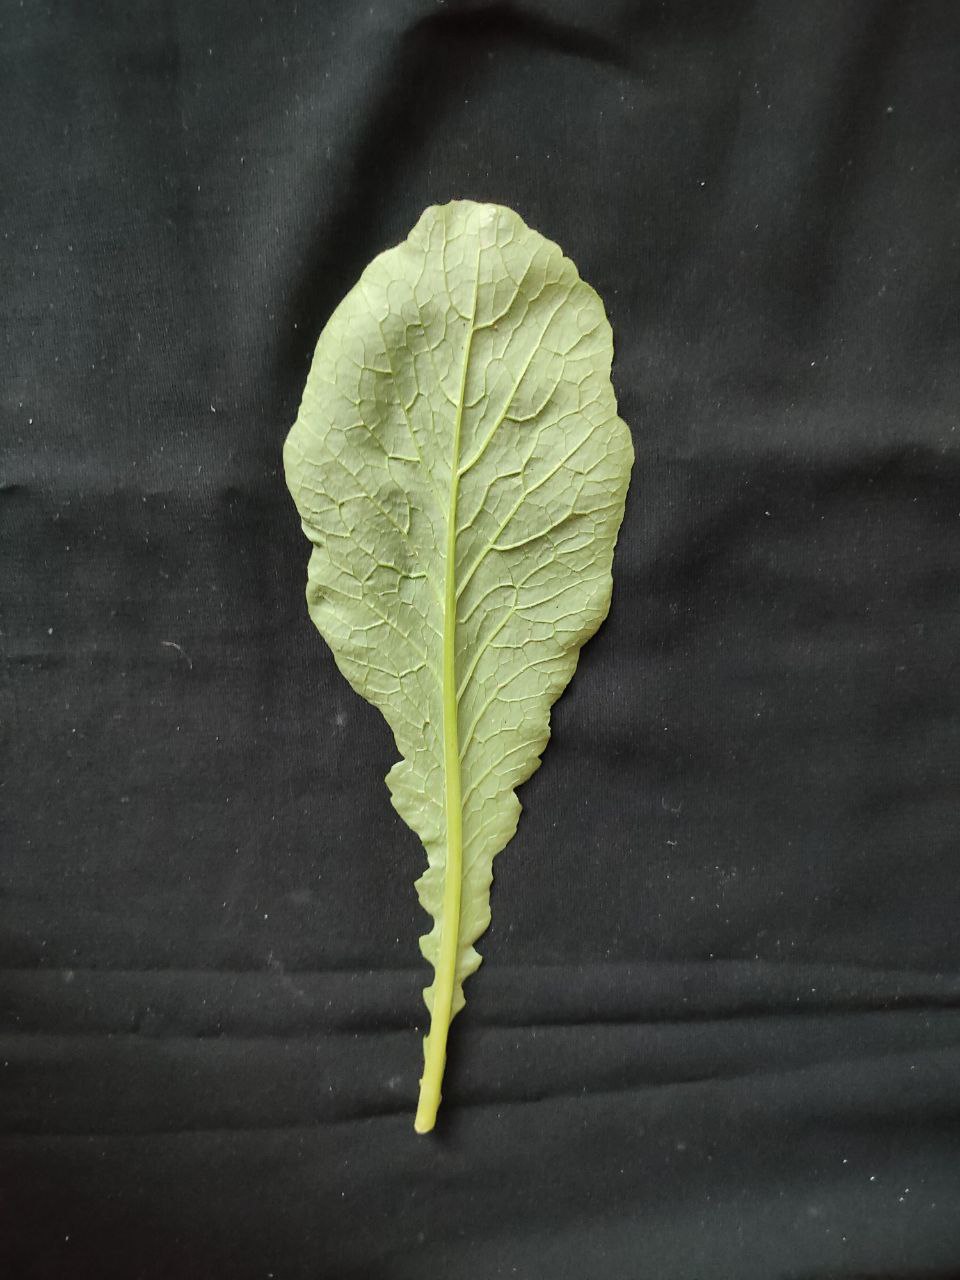
Label: Fresh leaf